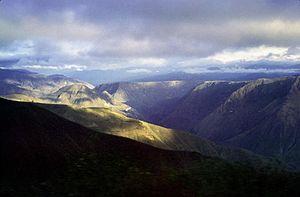
Le río Patía est un fleuve de Colombie, qui a son embouchure dans l'Océan Pacifique.